Odesa State Academy of Civil Engineering and Architecture

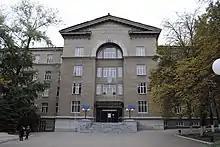

The Odesa State Academy of Civil Engineering and Architecture, was a higher education establishment founded in 1930 as part of the Ukrainian education system. Since 1991 The Academy has been a member of the European and International Association of Universities, and in 2007 it signed the Bologna Convention. The Academy's education process is carried out according to the multilevel system: Bachelor - Specialist - Master.